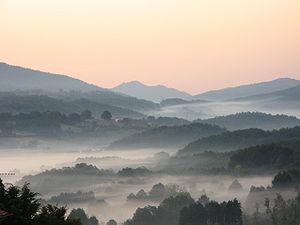
L’isthme de Catanzaro ou isthme de Marcellinara est un isthme situé en Calabre baigné par la mer Ionienne et la mer Tyrrhénienne. C'est l'isthme le plus étroit de la péninsule italienne étant délimité à l'ouest par le golfe de Sainte-Euphémie et à l'est par le golfe de Squillace.